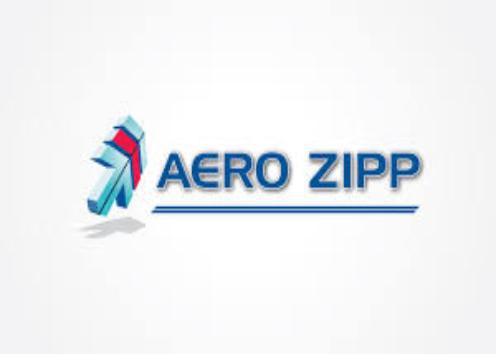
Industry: Electronic